Redemption (1919 film)

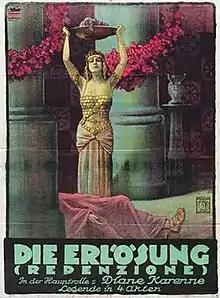
German poster

Redemption (Italian: Redenzione) is a 1919 silent Italian drama film directed by Carmine Gallone and starring Diana Karenne, Alberto Pasquali and Elisa Severi.